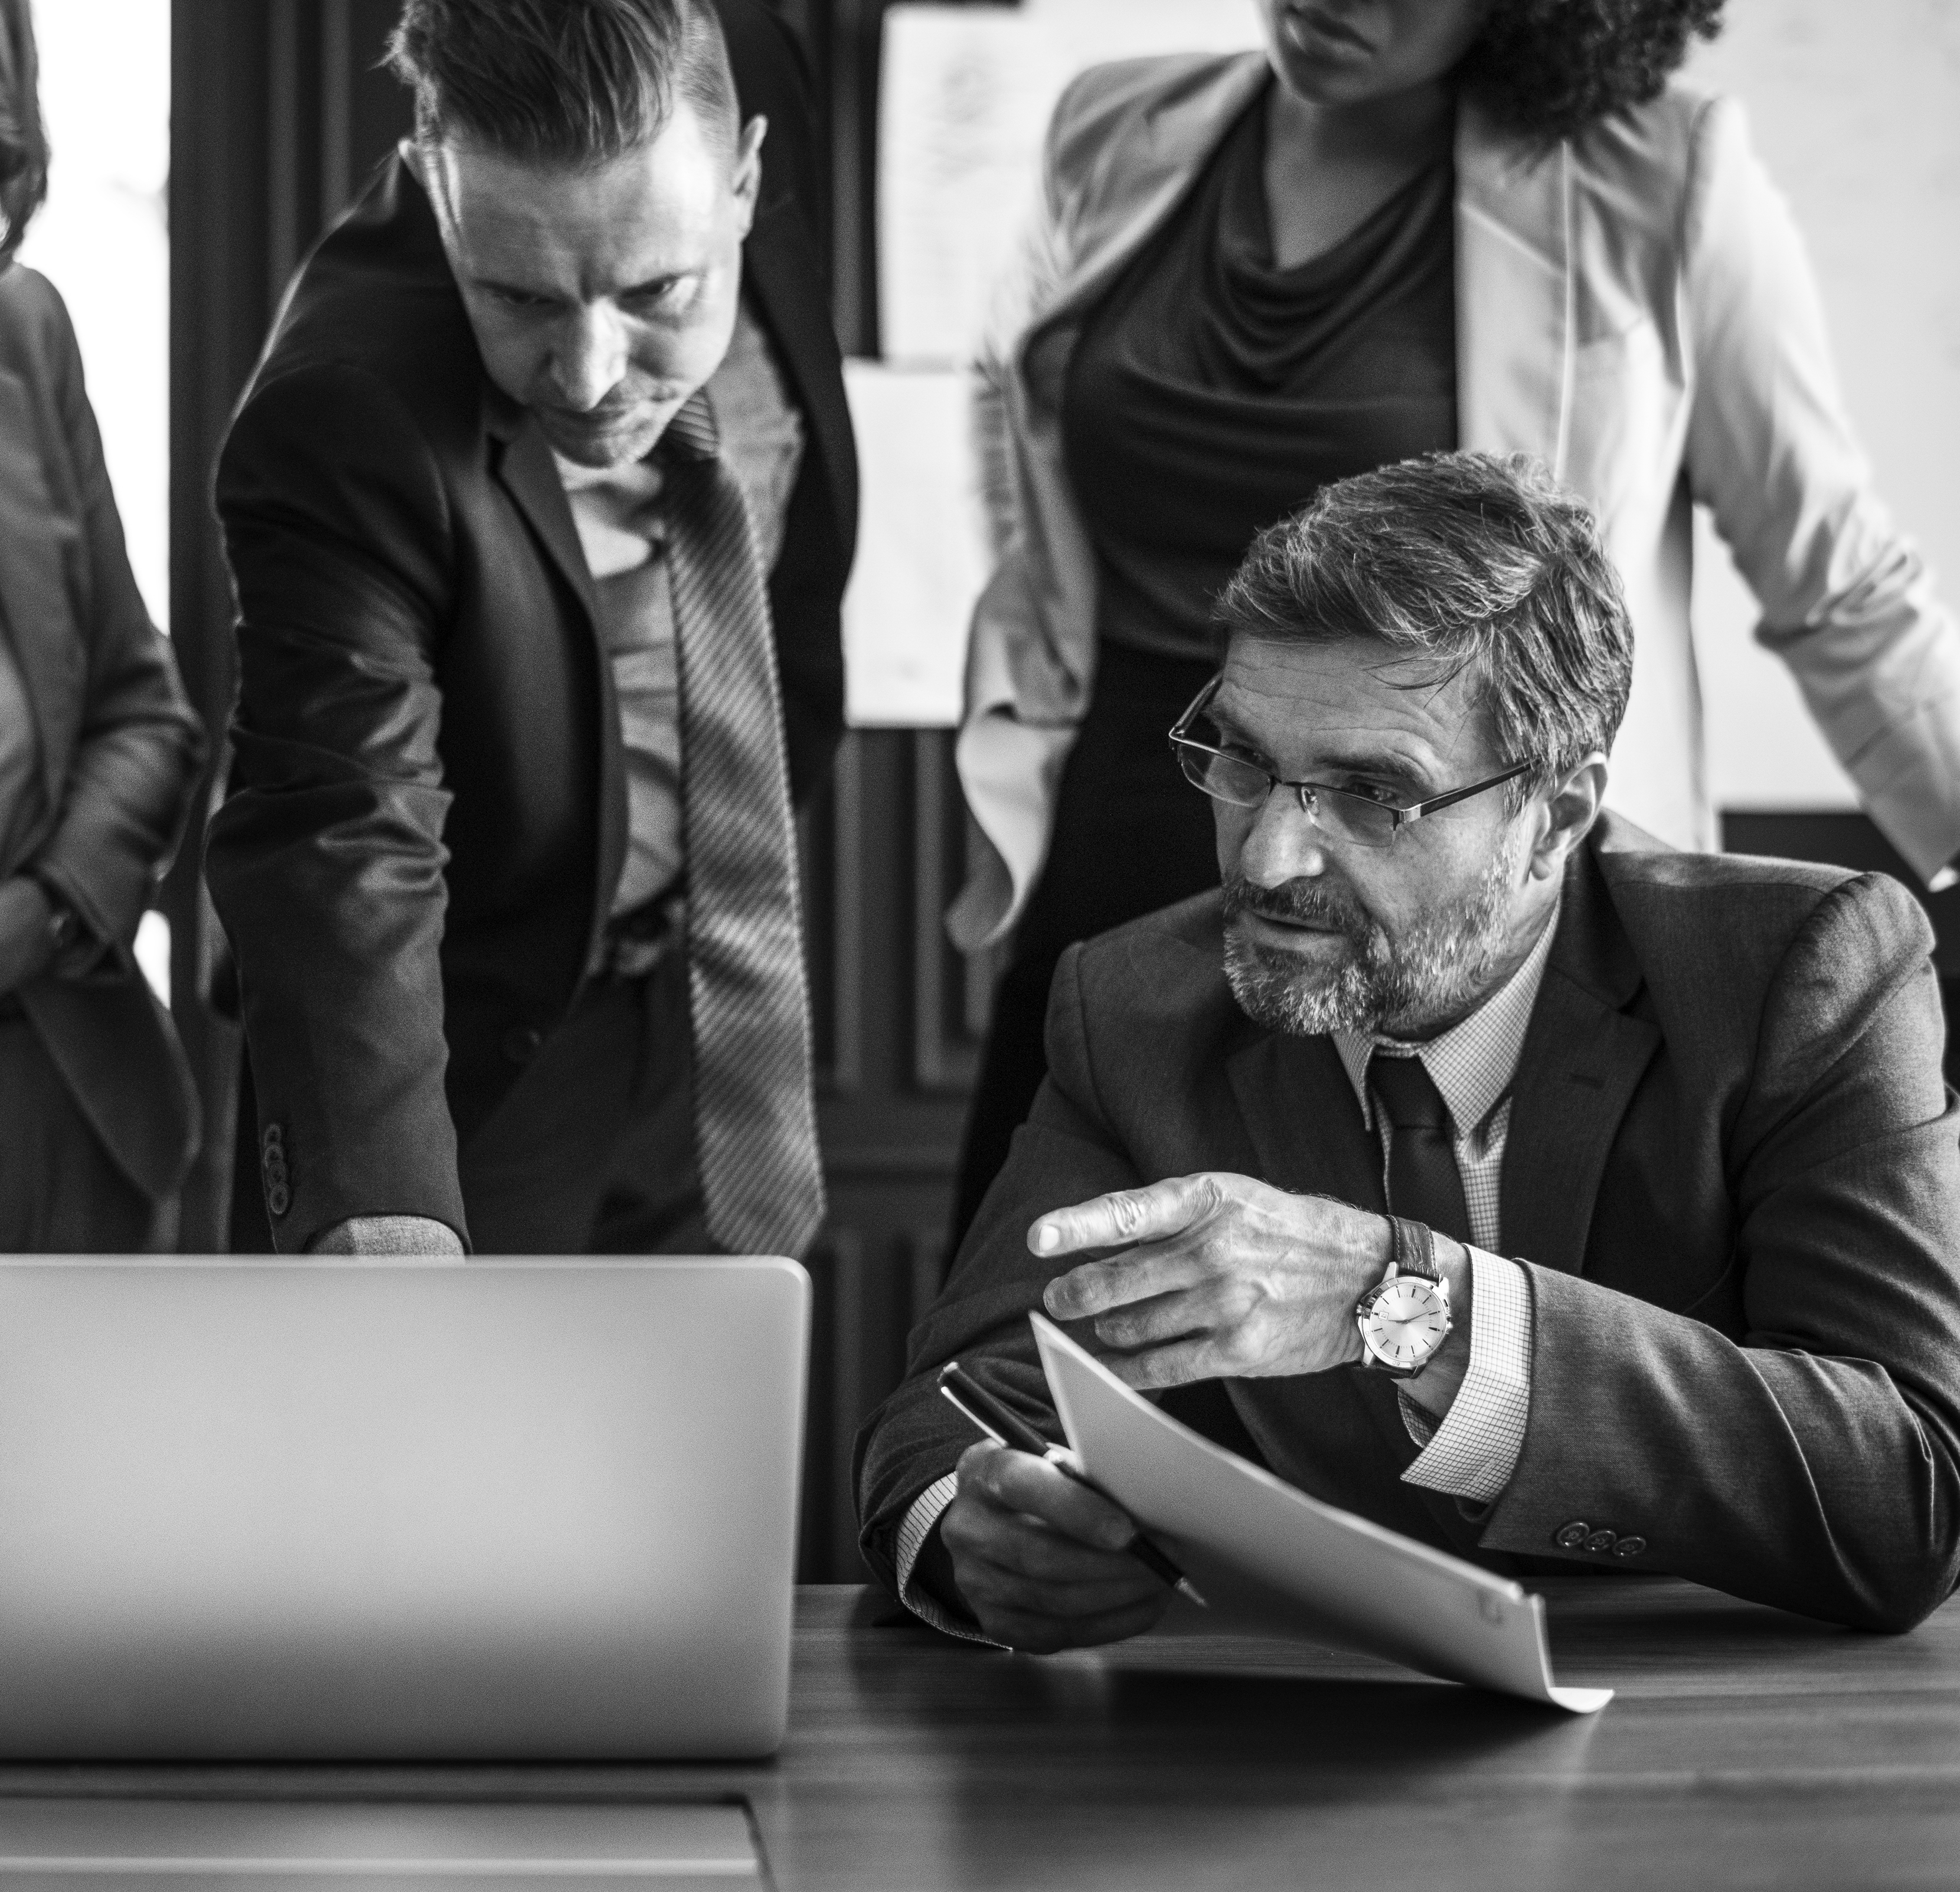
american, analyzing, beverage, black and white, brainstorming, business, business people, caucasian, coffee, communication, computer, cup, digital device, discussing, drink, grayscale, laptop, man, manager, marketing, meeting, mug, notebook, office, partnership, people, planning, presentation, serious, strategy, suit, talking, team, teamwork, technology, togetherness, training, woman, worker, working, workspace, photograph, gentleman, photography, monochrome photography, human behavior, monochrome, formal wear, tuxedo, conversation